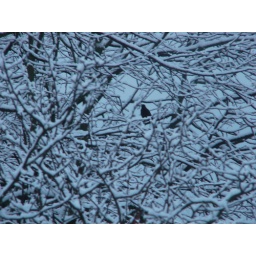
The lone black bird in the tree...